Straw plaiting

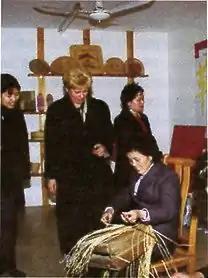
Foreign visitors at Xuhang, Jiading

Xuhang straw plaiting, produced in Xuhang, Jiading, has a long history. As early as the Tang dynasty more than 1,000 years ago, the plaiting of yellow grass has become one of the court tributes. In 1914, an Italian firm hired Wang Jihe and Zhu Shilin from Xuhang as agents to purchase yellow grass plaits from farmers in Xuhang, and resold them in Southeast Asia, Europe and the United States. Since then, Xuhang yellow grass plaits began to go abroad and enter the international market.